Pinwheel scheduling

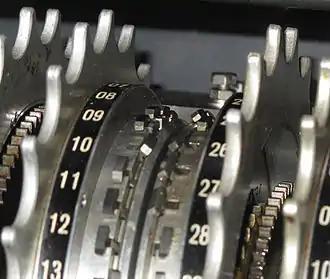
A pinwheel in a Lorenz SZ42 cipher machine with its pins (the small lugs near the center of the image) set to different positions

In mathematics and computer science, the pinwheel scheduling problem is a problem in real-time scheduling with repeating tasks of unit length and hard constraints on the time between repetitions.